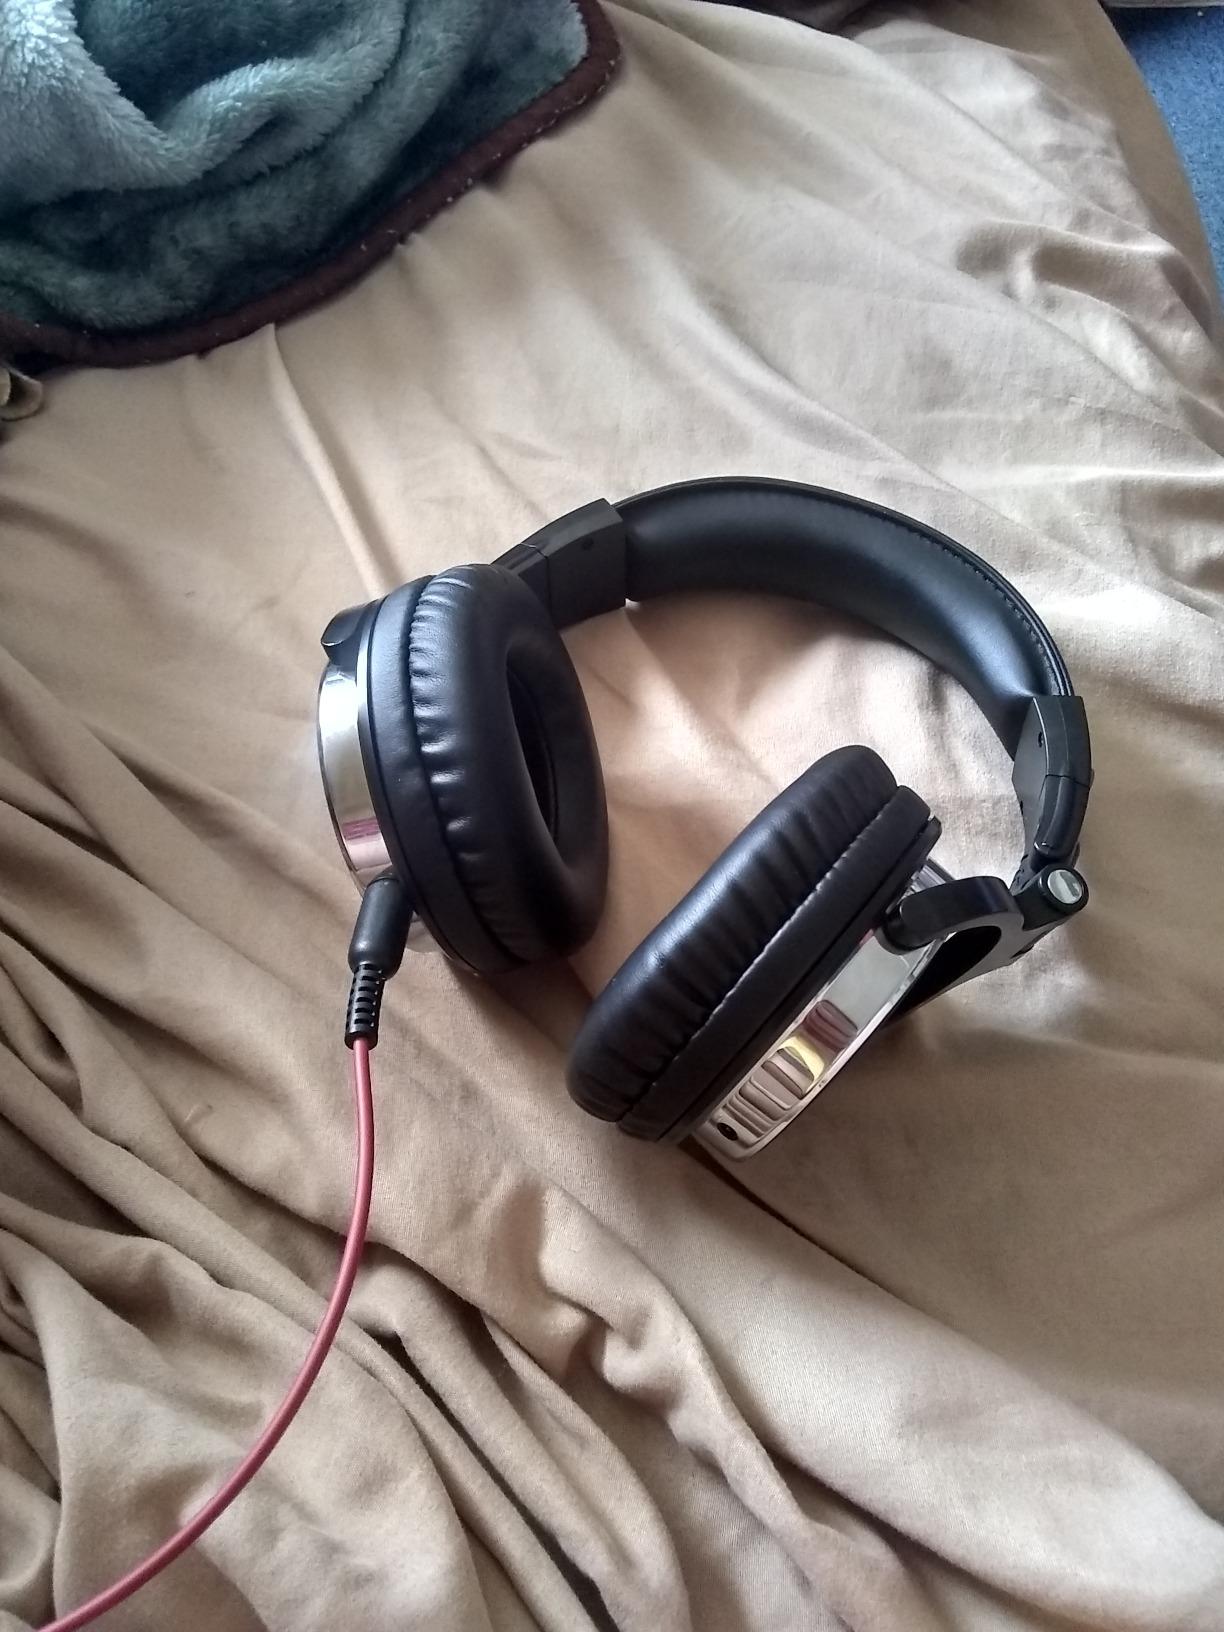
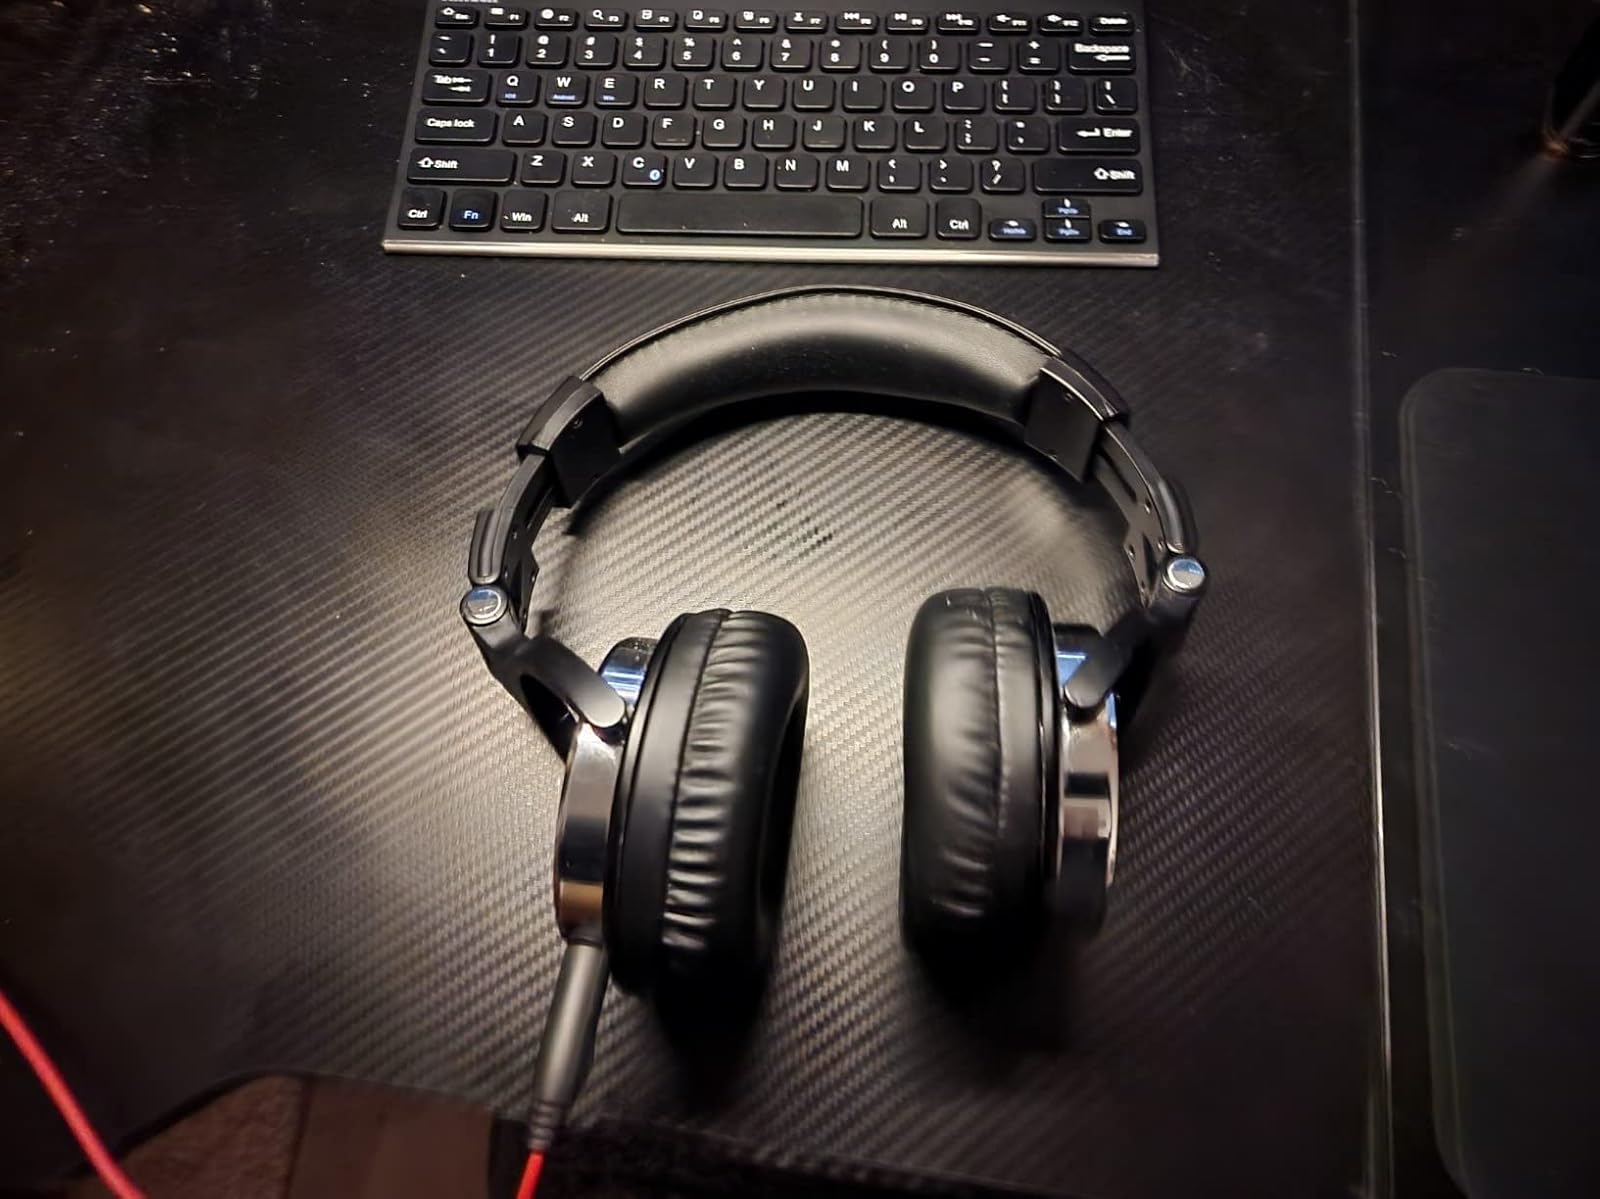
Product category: headphones
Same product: yes